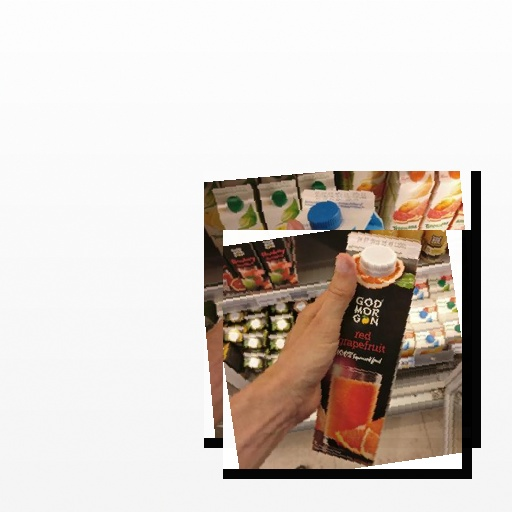
Food items: red_grapefruit_juice, mixed_juice